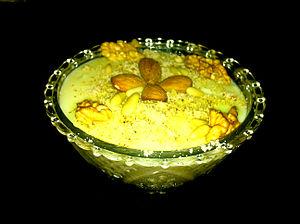
Dessert «
L'assidat zgougou ou assida zgougou est un dessert tunisien. Il est préparé à l'occasion de la fête du Mouled.